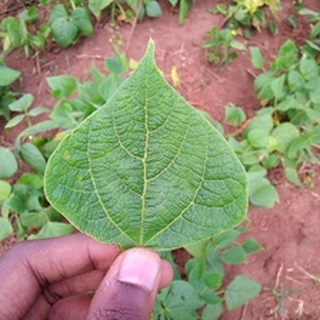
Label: healthy_bean